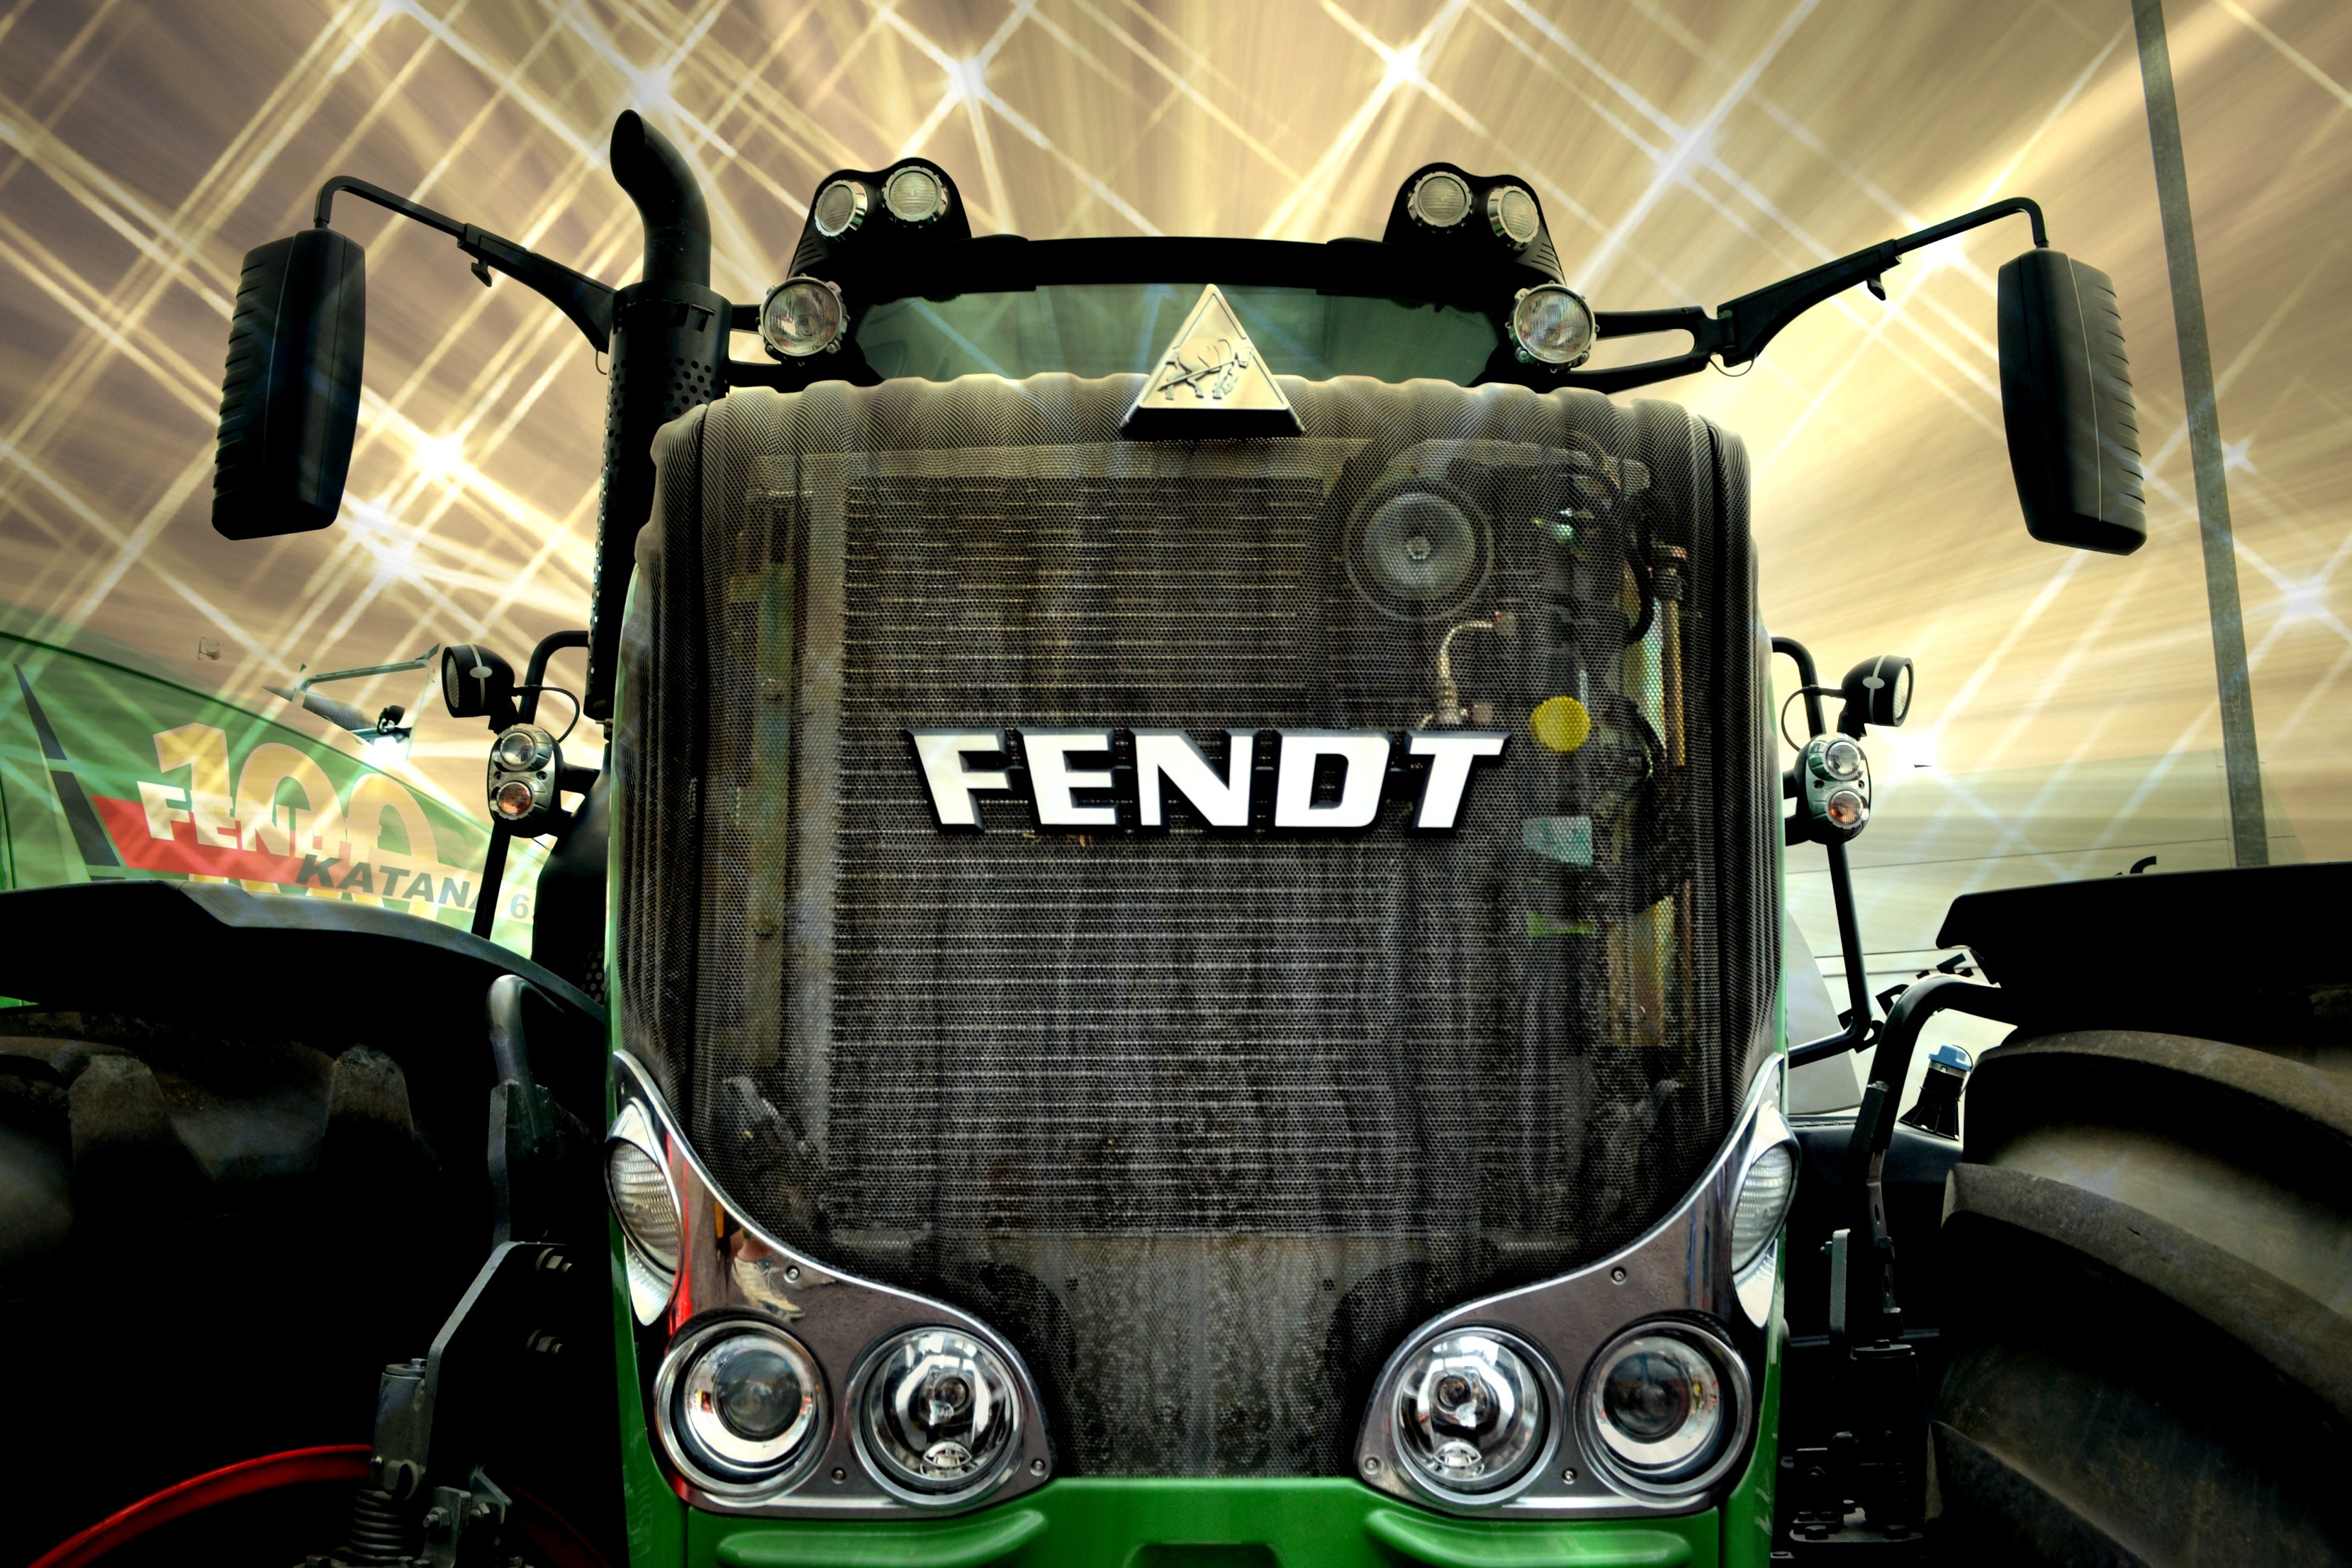
car, tractor, vehicle, agriculture, screenshot, fendt, pc game, automobile make